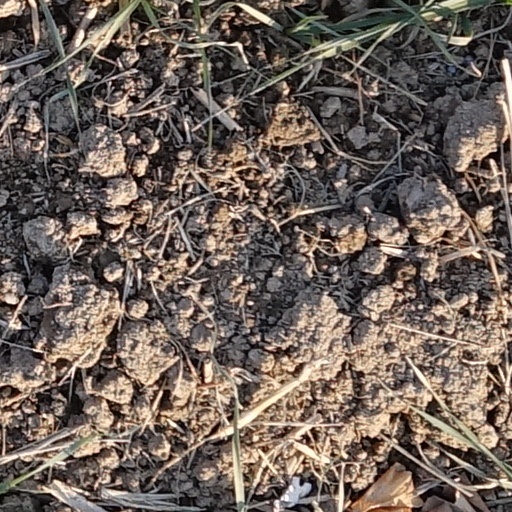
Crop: wheat